Kevin of the North

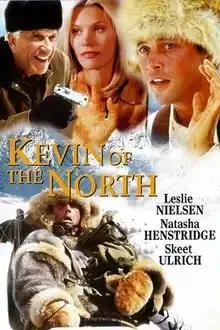
DVD cover

Kevin of the North is a 2001 American comedy film directed by Bob Spiers. It stars Skeet Ulrich, Natasha Henstridge, Leslie Nielsen, and Rik Mayall and is about an Alaskan Iditarod Trail Sled Dog Race in which Kevin Manley, whose grandfather has died and now must participate in the state's Iditarod Trail Sled Dog Race in order to prove he's worthy enough for his grandfather's estate. The film was released to DVD in the United States with the alternate title of Chilly Dogs on February 4, 2003.